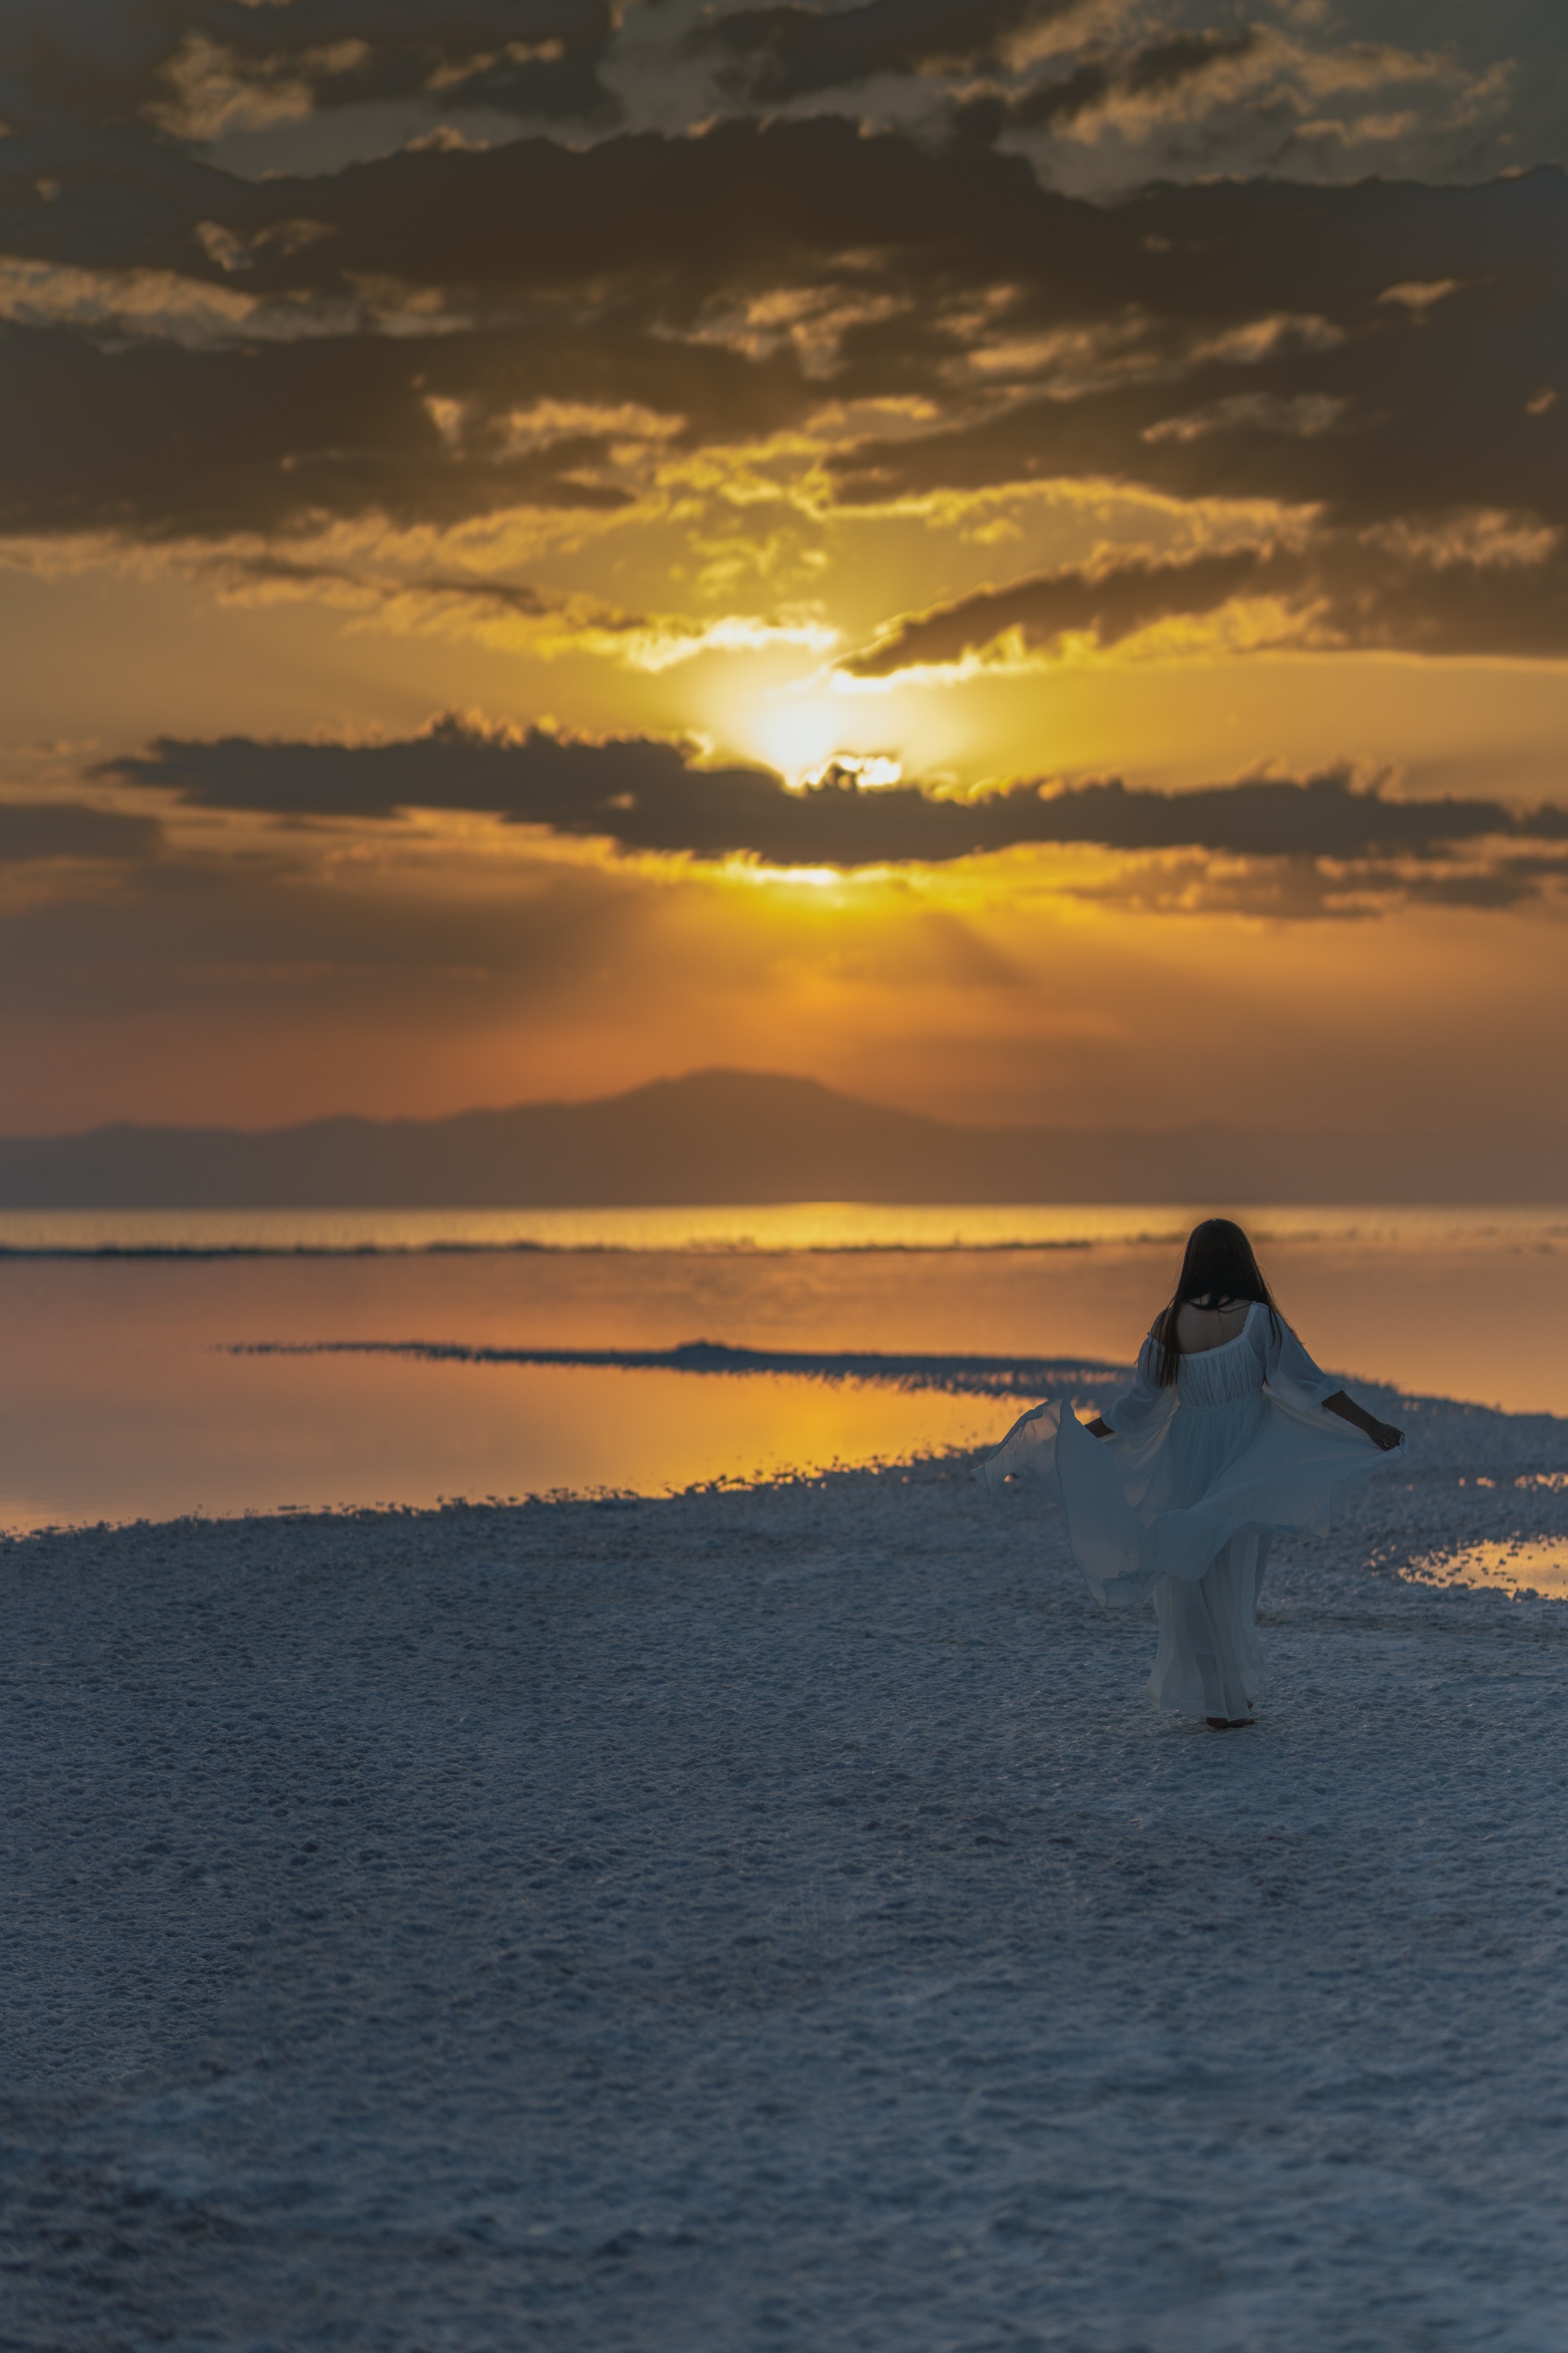
natural, cloud, water, sky, afterglow, tent, dusk, body of water, red sky at morning, sunset, sunrise, horizon, natural landscape, morning, slope, sun, landscape, lake, wind wave, tree, calm, astronomical object, ice cap, heat, shore, cumulus, dawn, evening, hill, coast, snow, freezing, wave, pyramid, sound, winter, ocean, reflection, bay, tropics, rock, inlet, loch, sea ice, arctic, arctic ocean, reservoir, mountain, tide